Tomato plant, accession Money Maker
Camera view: horizontal (90 deg, fisheye); turntable rotation: 300 degrees
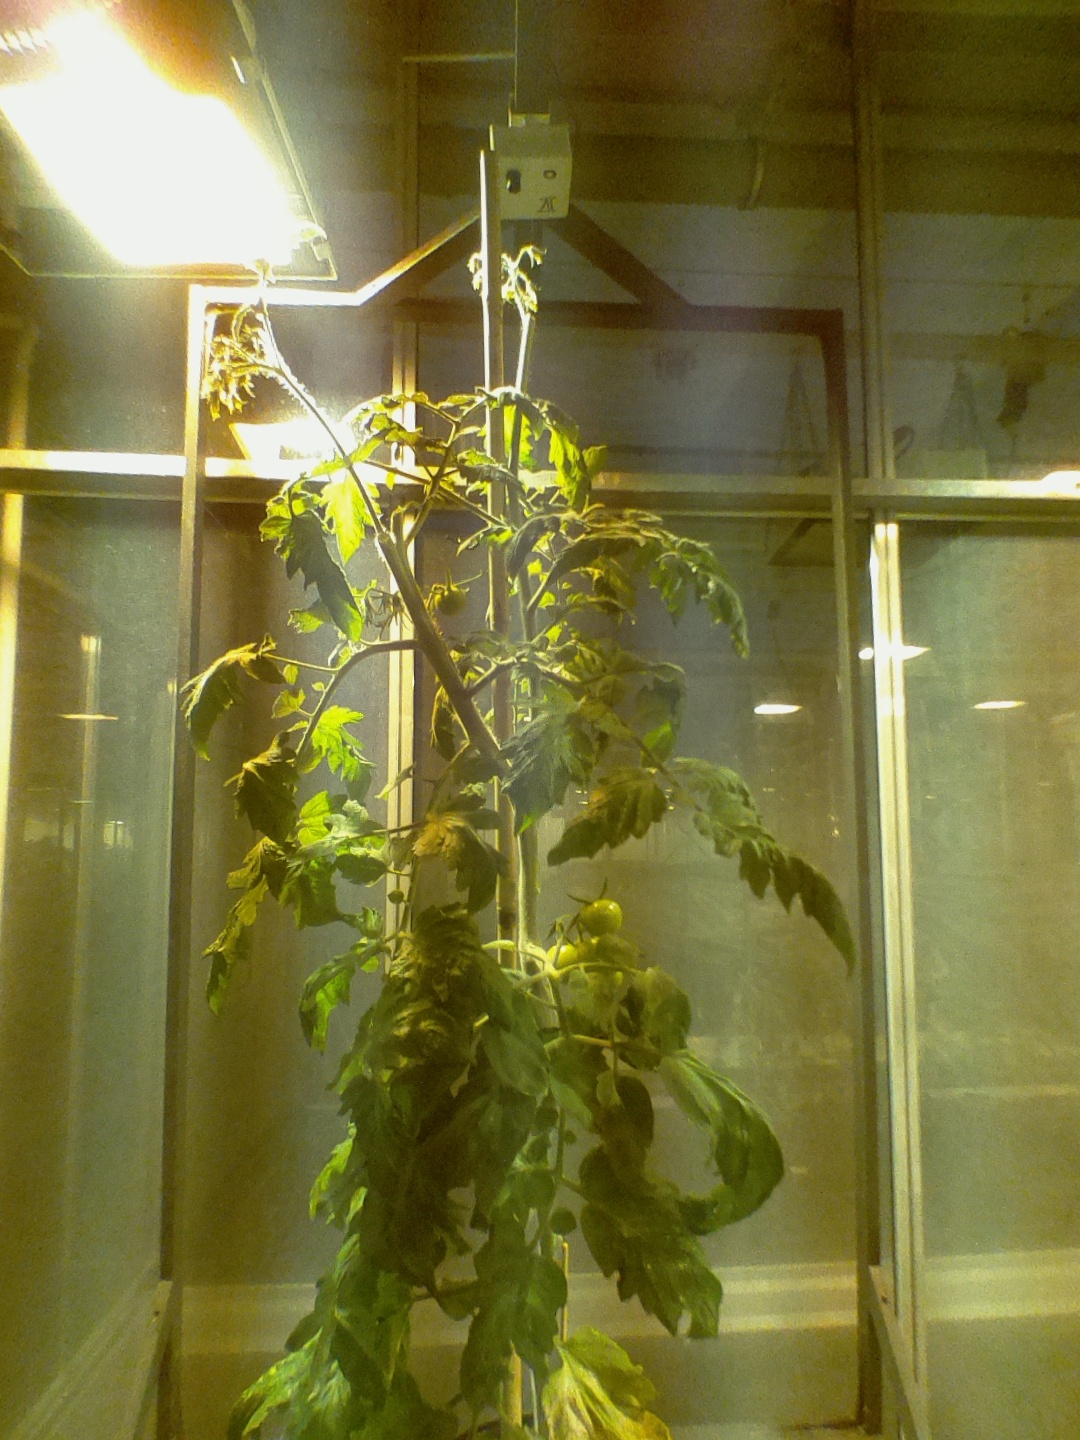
BBCH growth stage 76: 60%-70% of final fruit size